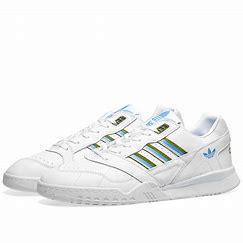
Brand: Adidas
Model: A R